Henry III of England

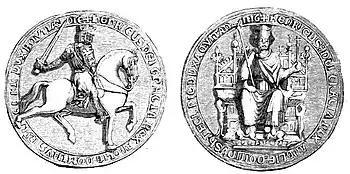
Engraving of Henry's great seal

Royal government in England had traditionally centred on several great offices of state, filled by powerful, independent members of the baronage. Henry abandoned this policy, leaving the post of justiciar vacant and turning the position of chancellor into a more junior role. A small royal council was formed but its role was ill-defined; appointments, patronage, and policy were decided personally by Henry and his immediate advisers, rather than through the larger councils that had marked his early years. The changes made it much harder for those outside Henry's inner circle to influence policy or to pursue legitimate grievances, particularly against the King's friends.